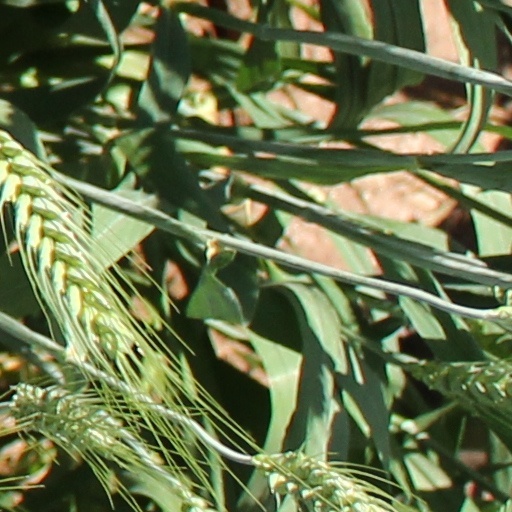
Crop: wheat